2019 Indonesian protests and riots

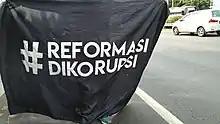
A slogan ""Reformasi dikorupsi"" (""Reformasi" is being corrupted") is widely used during the protest.

The Revisions to Law no.30/2002 on Corruption Eradication Commission (RUU KPK) was ratified by the members of the People's Representative Council (DPR) who serve 2014–2019 term on 17 September 2019. Among the parliament, all parties under the government coalition, Indonesian Democratic Party of Struggle (PDIP), Golkar, Nasdem Party, People's Conscience Party (Hanura), United Development Party (PPP), National Awakening Party (PKB), as well as an opposition party National Mandate Party (PAN) unanimously approved the bill. The ratification was made in just 13 days since the initiation. The initiation of the bill was made on 5 September 2019 without any significant interruptions. On 11 September 2019, President Joko Widodo issued a presidential letter to the Ministry of Law and Human Rights to discuss the revision along with the DPR. The administration agreed with the revision on 16 September, and the bill was ratified on the next day.